Wright-Patterson Air Force Base

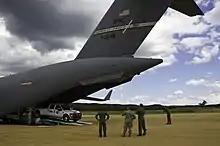
Equipment is unloaded from a C-17A Globemaster III of the 89th Airlift Squadron based at Wright-Patterson AFB.

Wright-Patterson AFB is "one of the largest, most diverse, and organizationally complex bases in the Air Force" with a long history of flight tests spanning from the Wright Brothers into the Space Age.